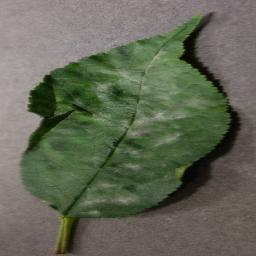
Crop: cherry
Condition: (including_sour)_powdery_mildew